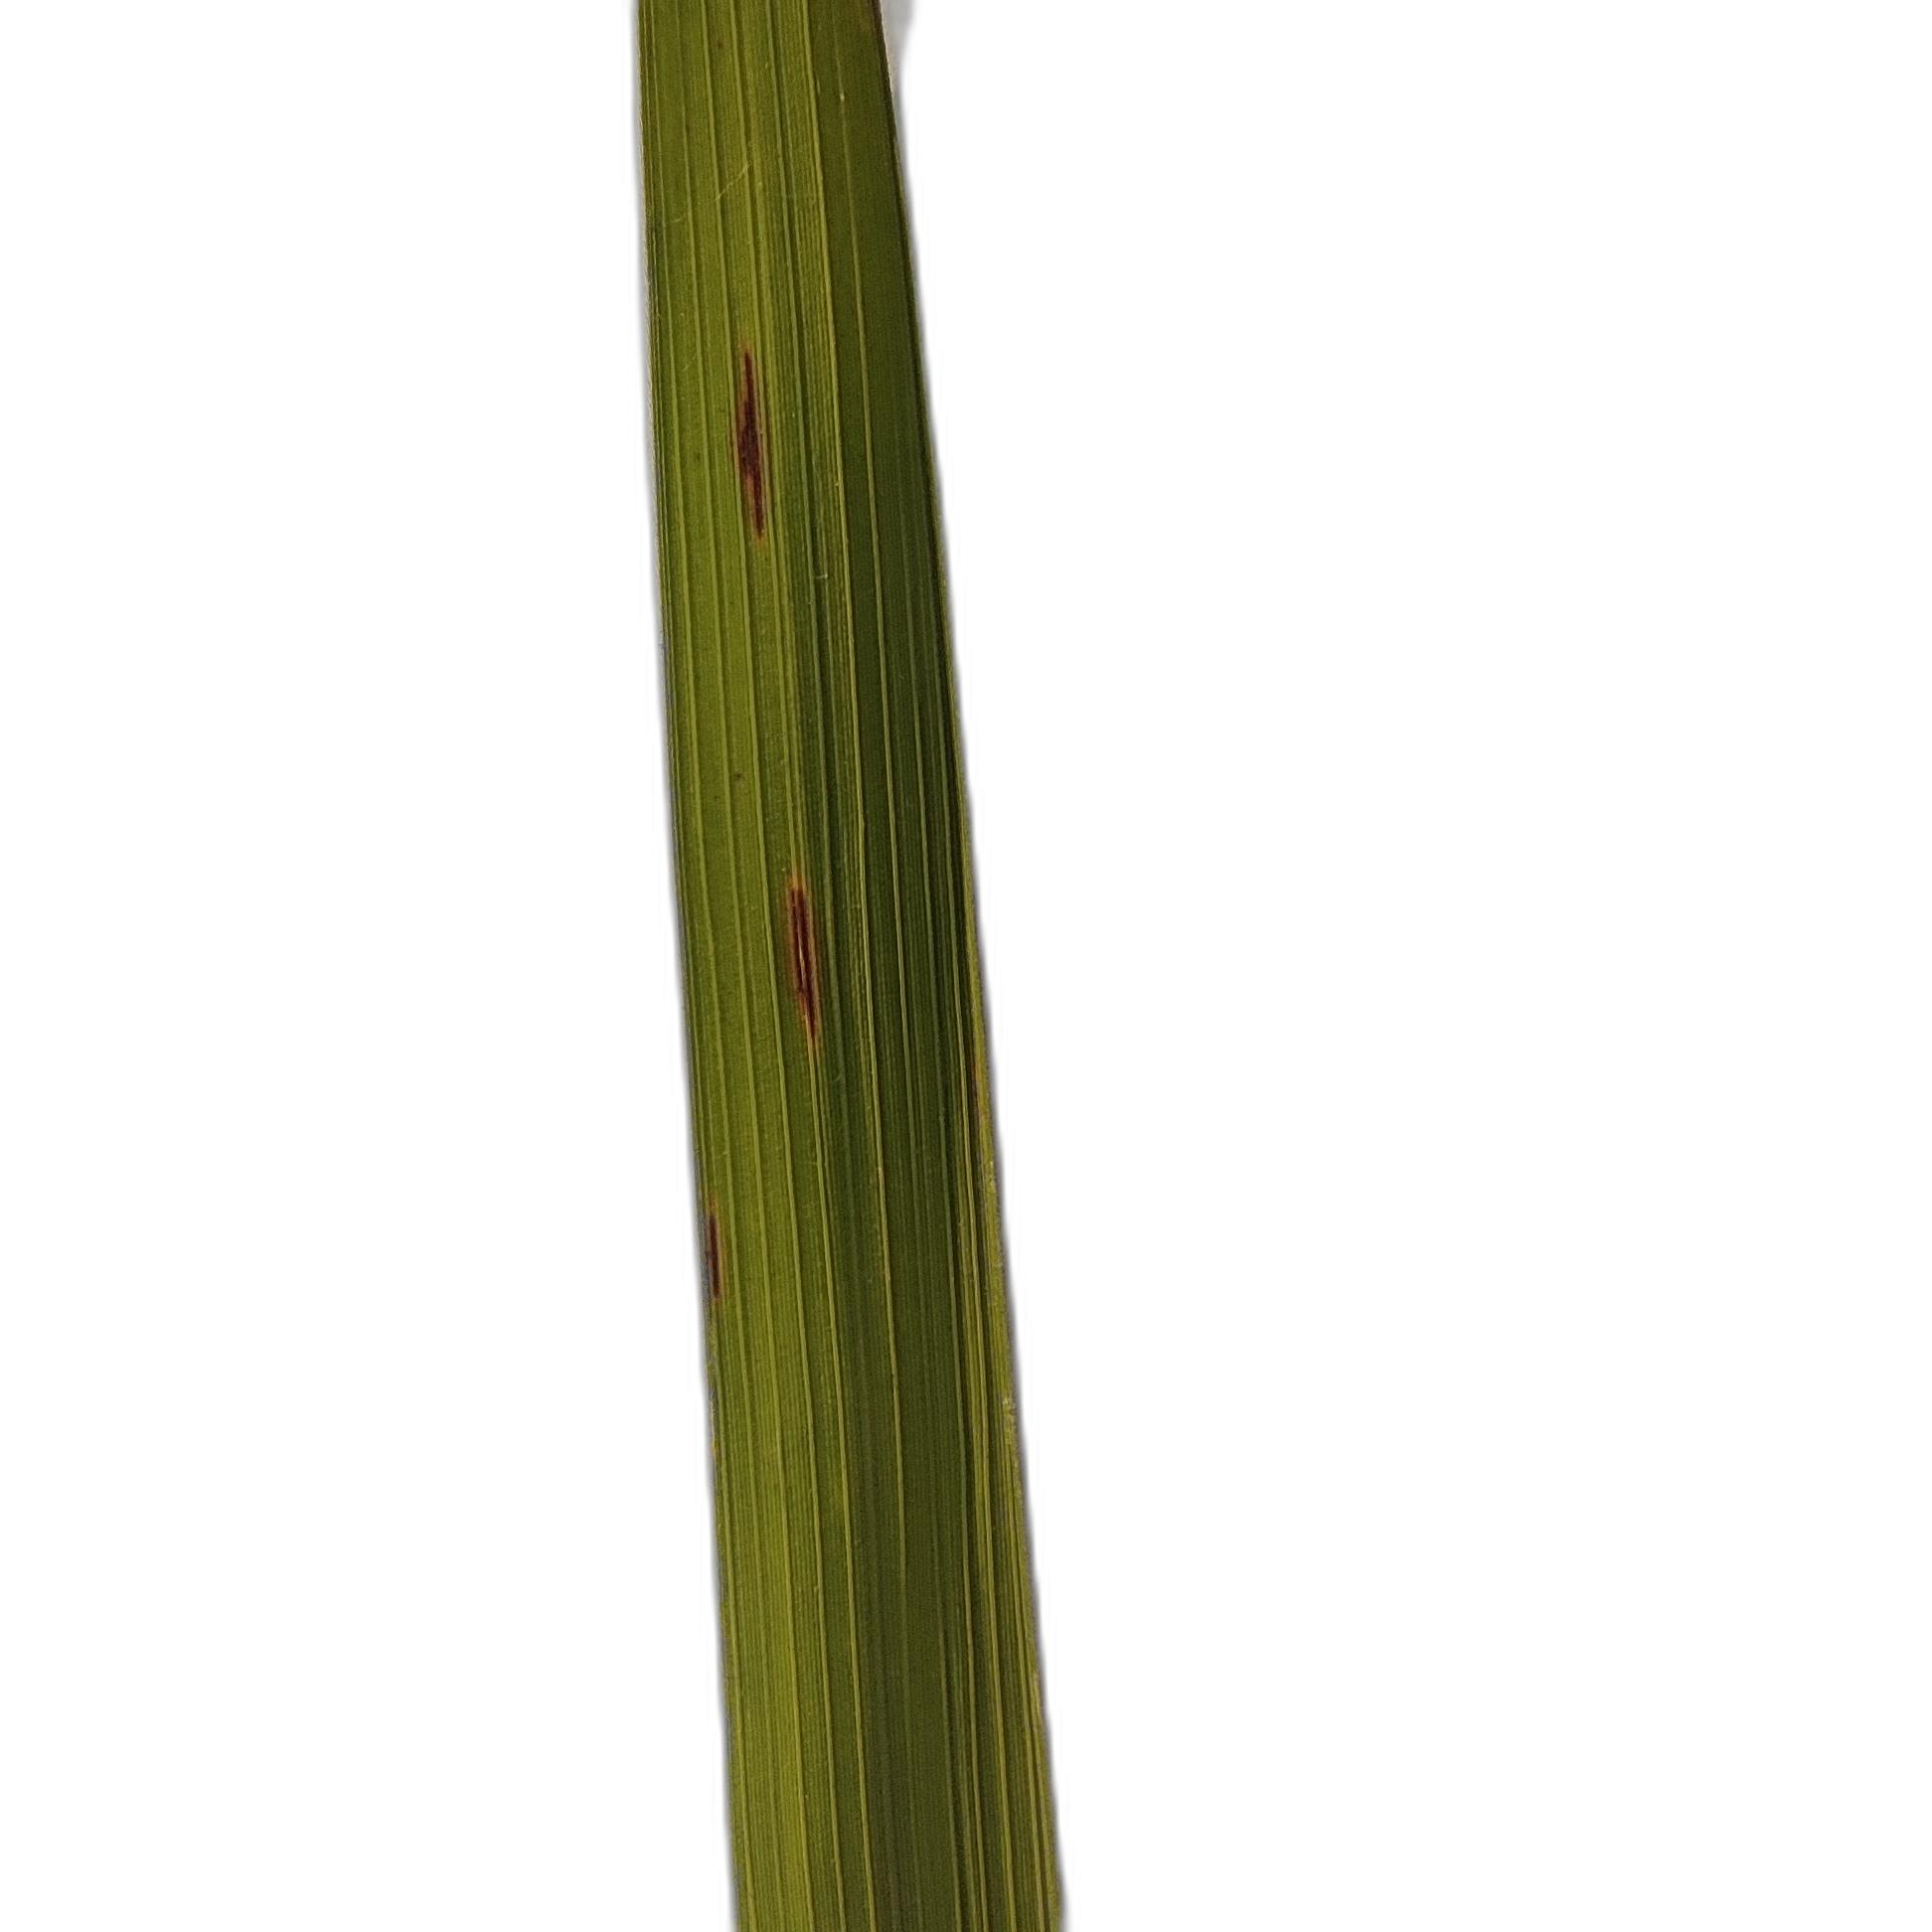
Label: Rice Blast